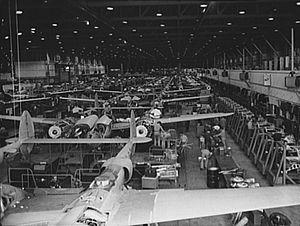
La Lockheed Corporation était un constructeur américain de l'aéronautique et de l'aérospatiale fondé en 1912, en Californie. Elle fusionna avec Martin Marietta en 1995 et devint Lockheed Martin.